History of depression

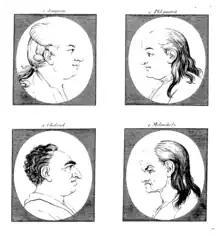
The four temperaments clockwise from top left (sanguine; phlegmatic; melancholic; choleric) according to an ancient theory of mental states

In ancient Greece, disease was thought due to an imbalance in the four basic bodily fluids, or "humors". Personality types were similarly thought to be determined by the dominant humor in a particular person. Derived from the Ancient Greek , "black", and , "bile", melancholia was described as a distinct disease with particular mental and physical symptoms by Hippocrates in his "Aphorisms", where he characterized all "fears and despondencies, if they last a long time" as being symptomatic of the ailment.